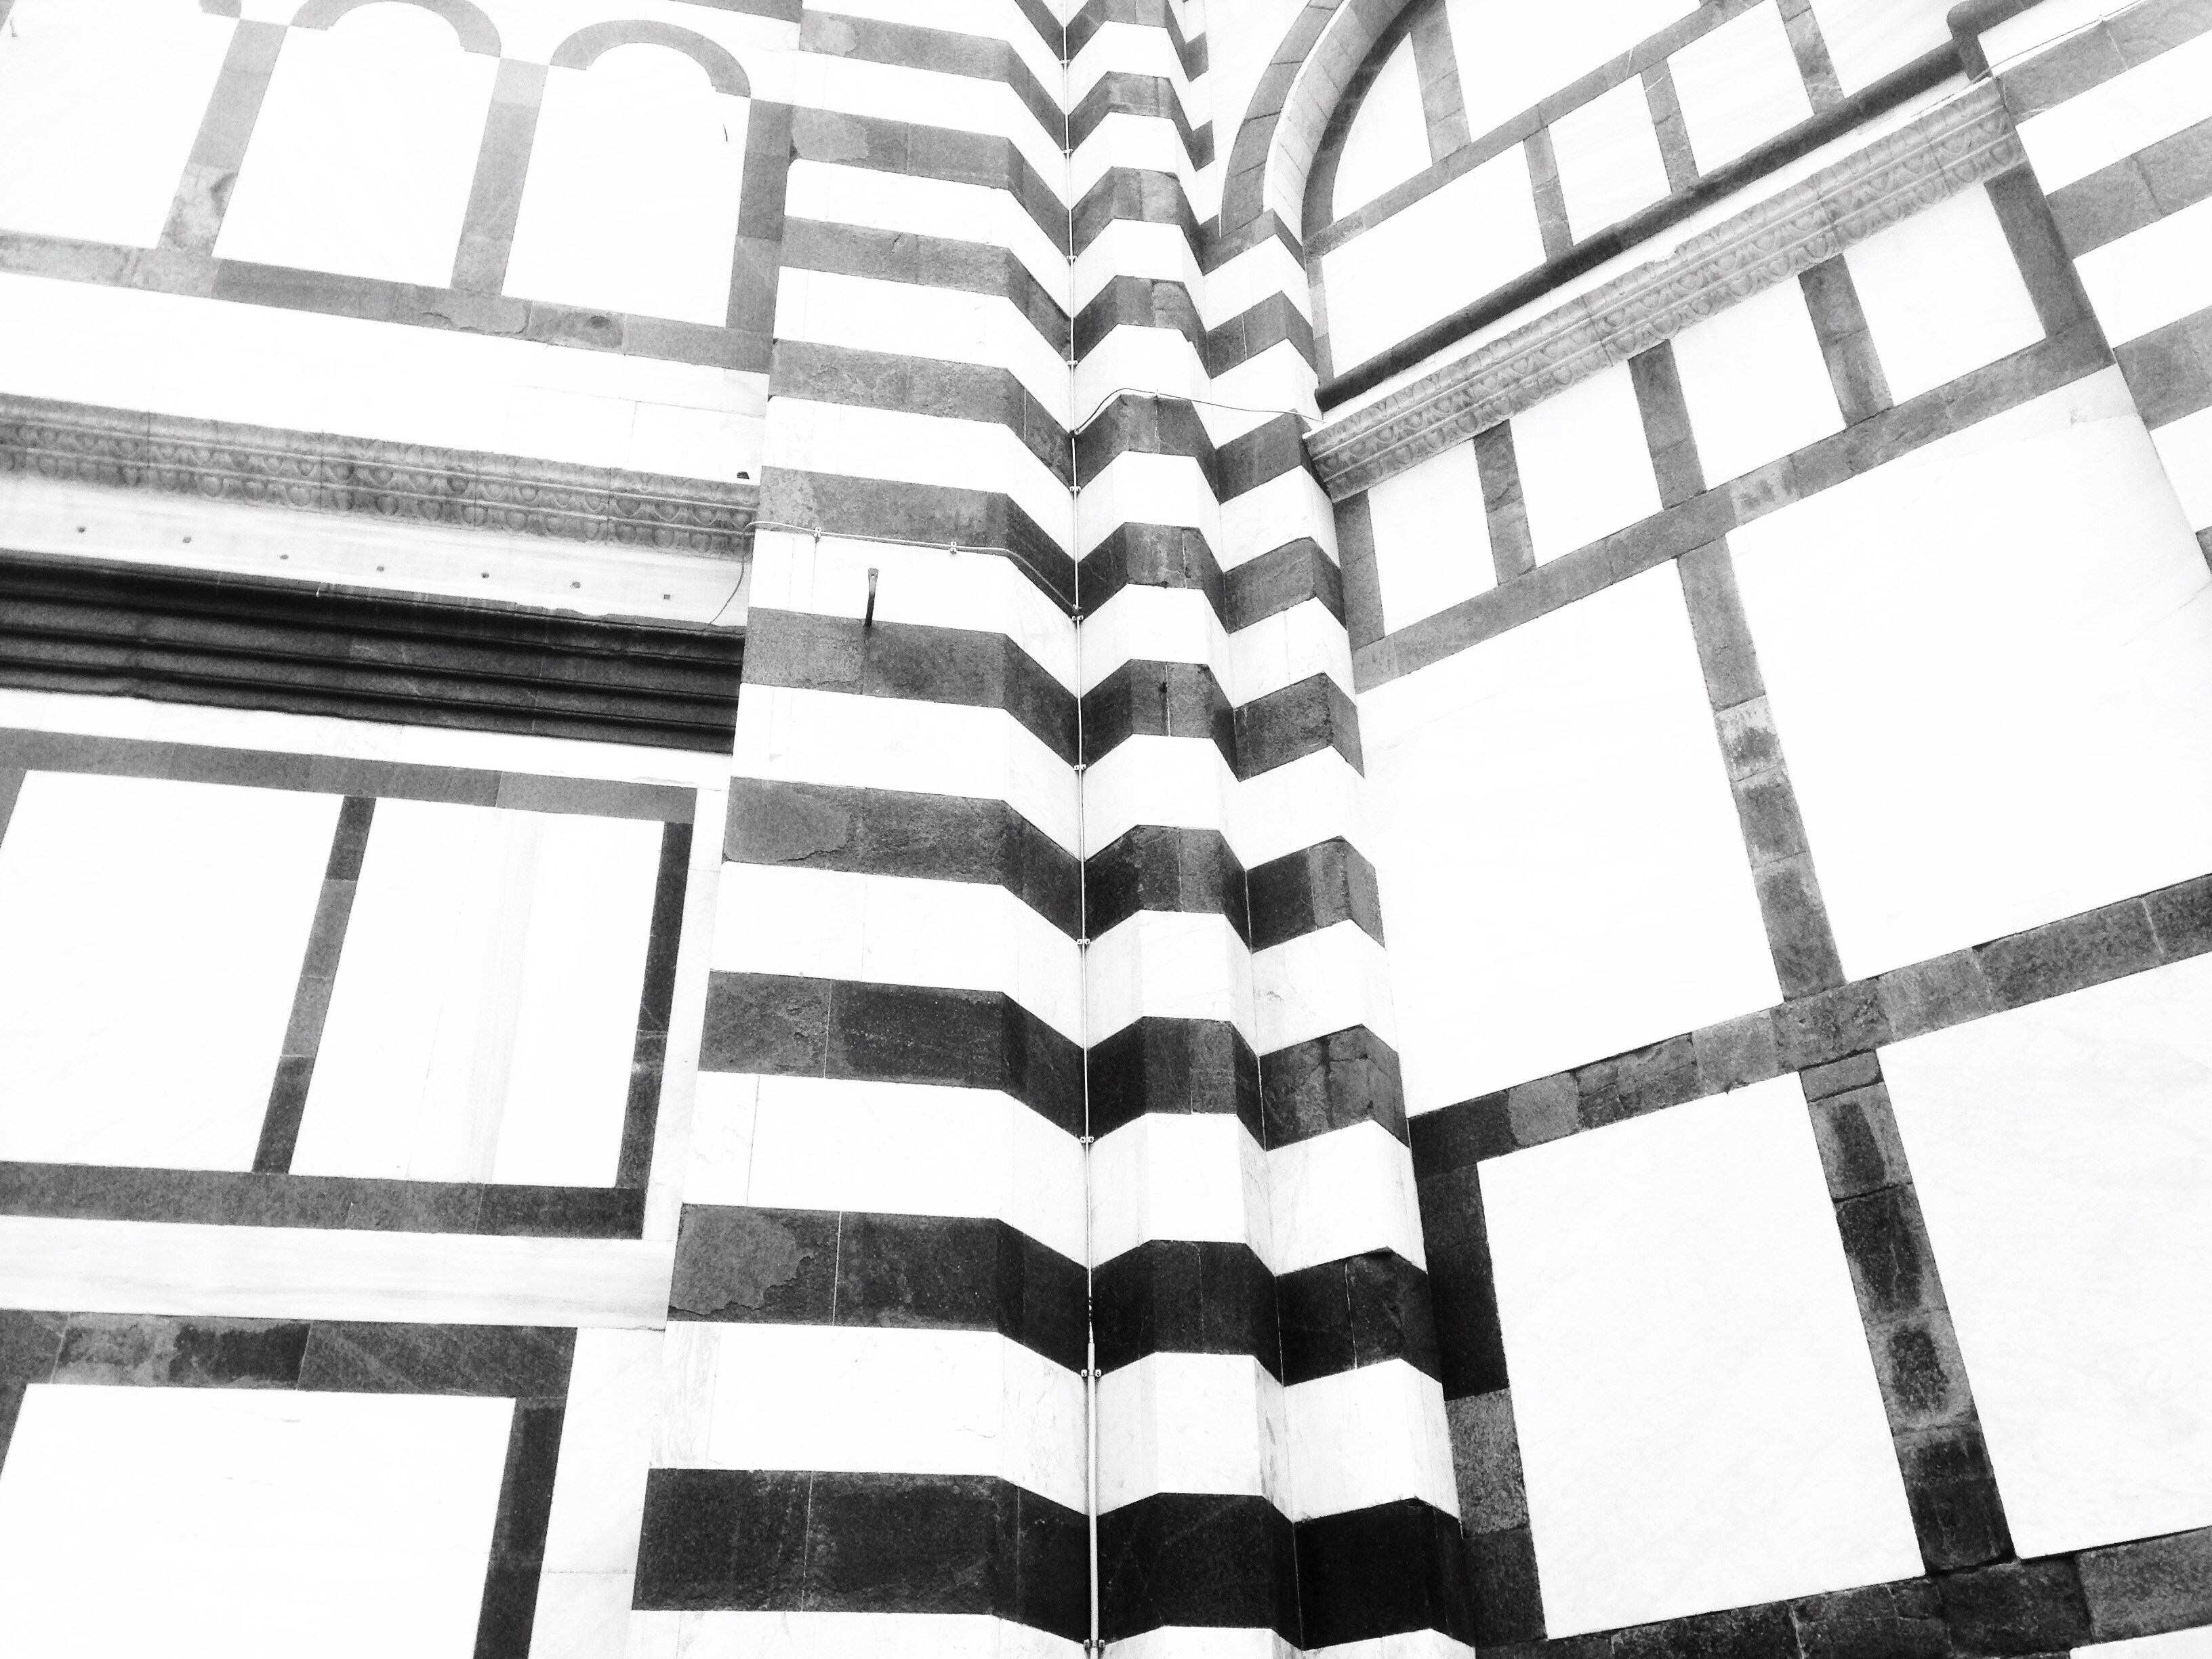
black and white, pattern, line, monochrome, interior design, drawing, design, symmetry, monochrome photography